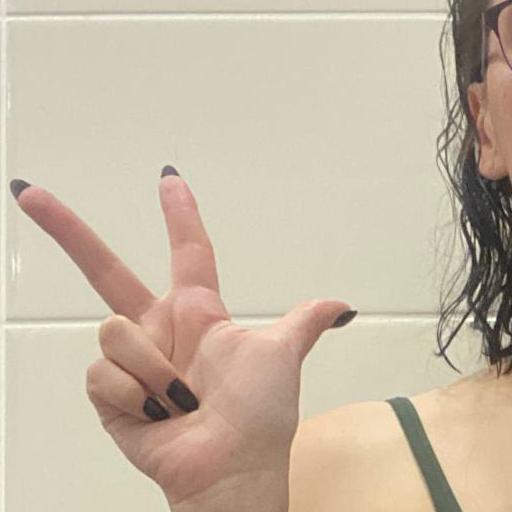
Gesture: three2